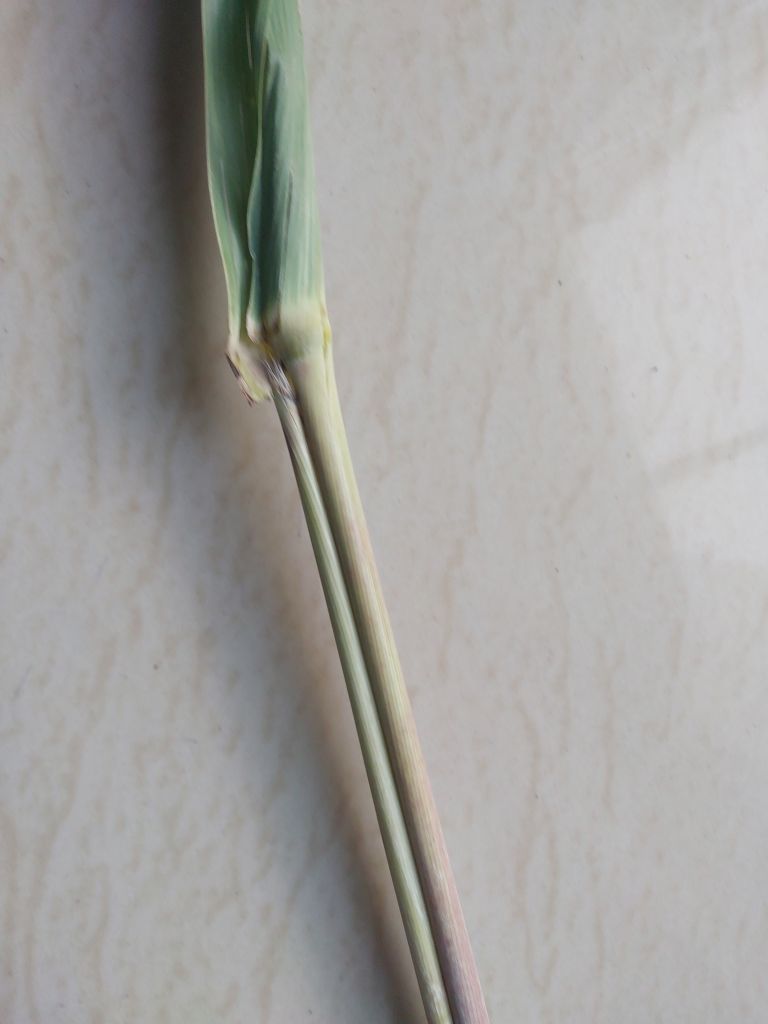
Label: Smut